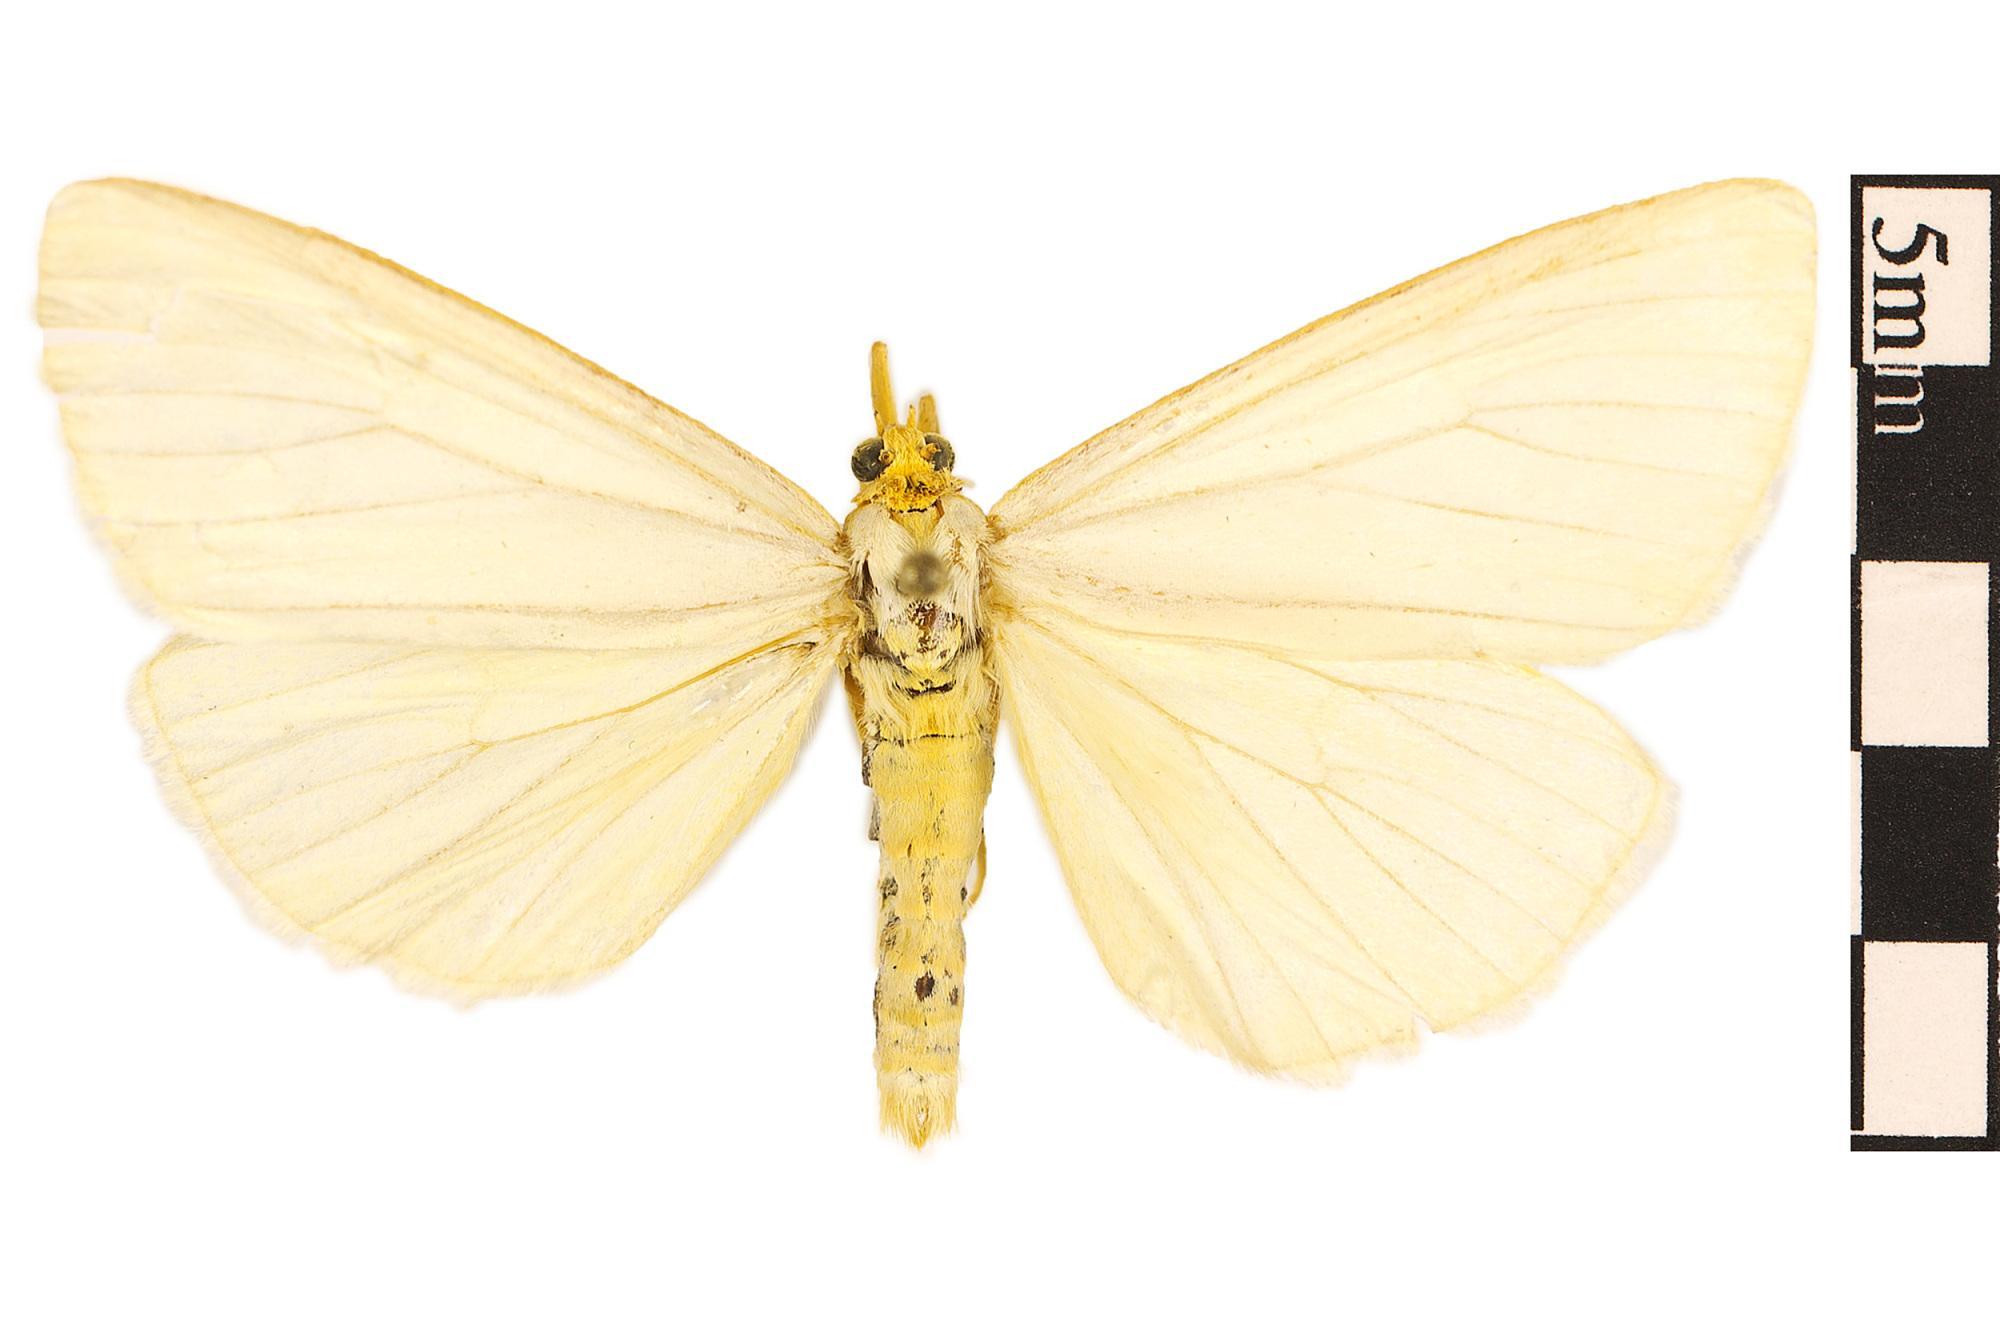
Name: Colona Moth
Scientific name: Haploa colona
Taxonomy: Animalia, Arthropoda, Hexapoda, Insecta, Lepidoptera, Arctiidae
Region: US Mid Atlantic (PA, NJ, MD, DE, DC, VA, WV)
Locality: C.B.C.E.S. Rhode River, North America, United States, Maryland, Anne Arundel County
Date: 1977